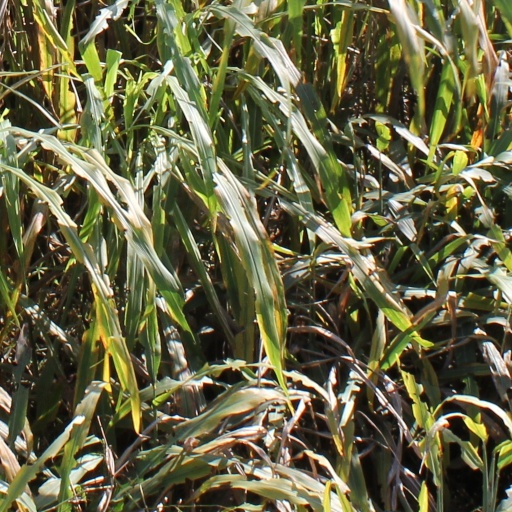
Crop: sorghum